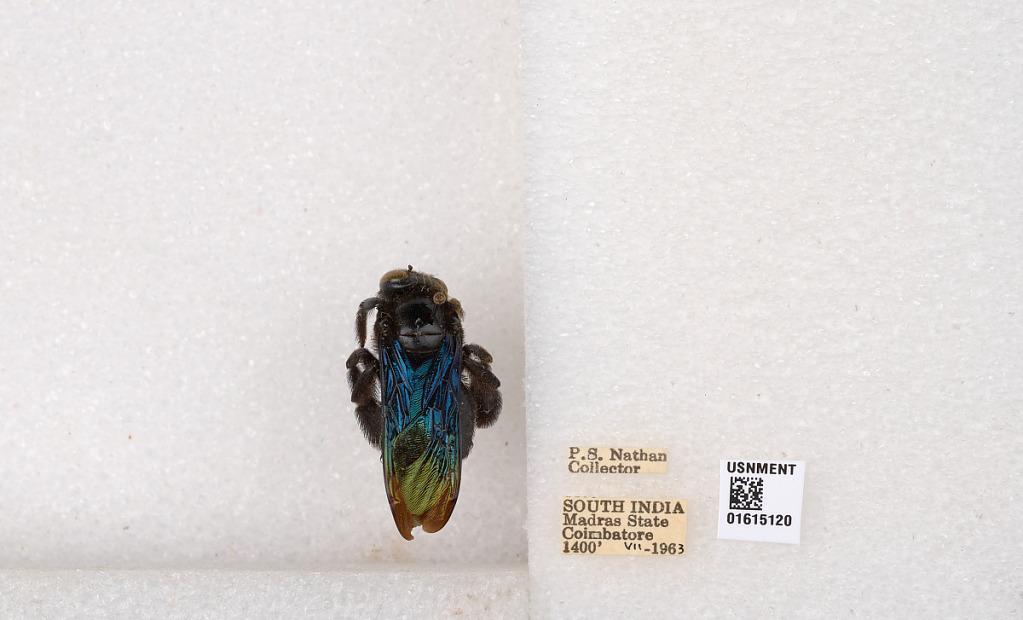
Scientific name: Xylocopa (Biluna) auripennis auripennis Lepeletier
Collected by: P. Nathan
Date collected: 1963-7-1
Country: India
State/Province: Tamil Nadu
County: Coimbatore
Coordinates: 10.9955, 76.9034